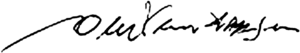
Ove Verner Hansen
Ove Verner Hansen var en dansk operasanger, skuespiller og kogebogsforfatter.